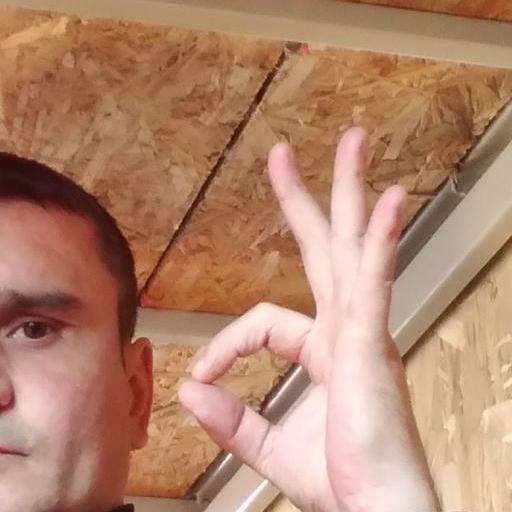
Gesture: ok